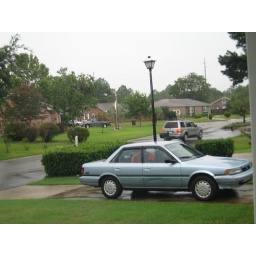
and the crappiest car in all the world. complete with orange inner-tube